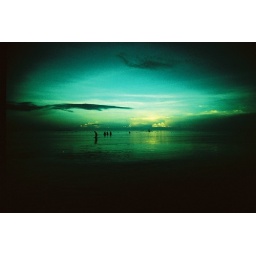
Taken at the beach near our hotel. Soft sand and lovely water.